List of Top Country Albums number ones of 1998

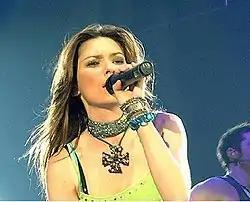
Shania Twain spent 19 weeks at number one in 1998 with "Come On Over", which had first reached the top spot late the previous year. The album would ultimately spend a record-breaking 50 weeks in the top spot.

Top Country Albums is a chart that ranks the top-performing country music albums in the United States, published by "Billboard". In 1998, nine different albums topped the chart, based on electronic point of sale data provided by SoundScan Inc.